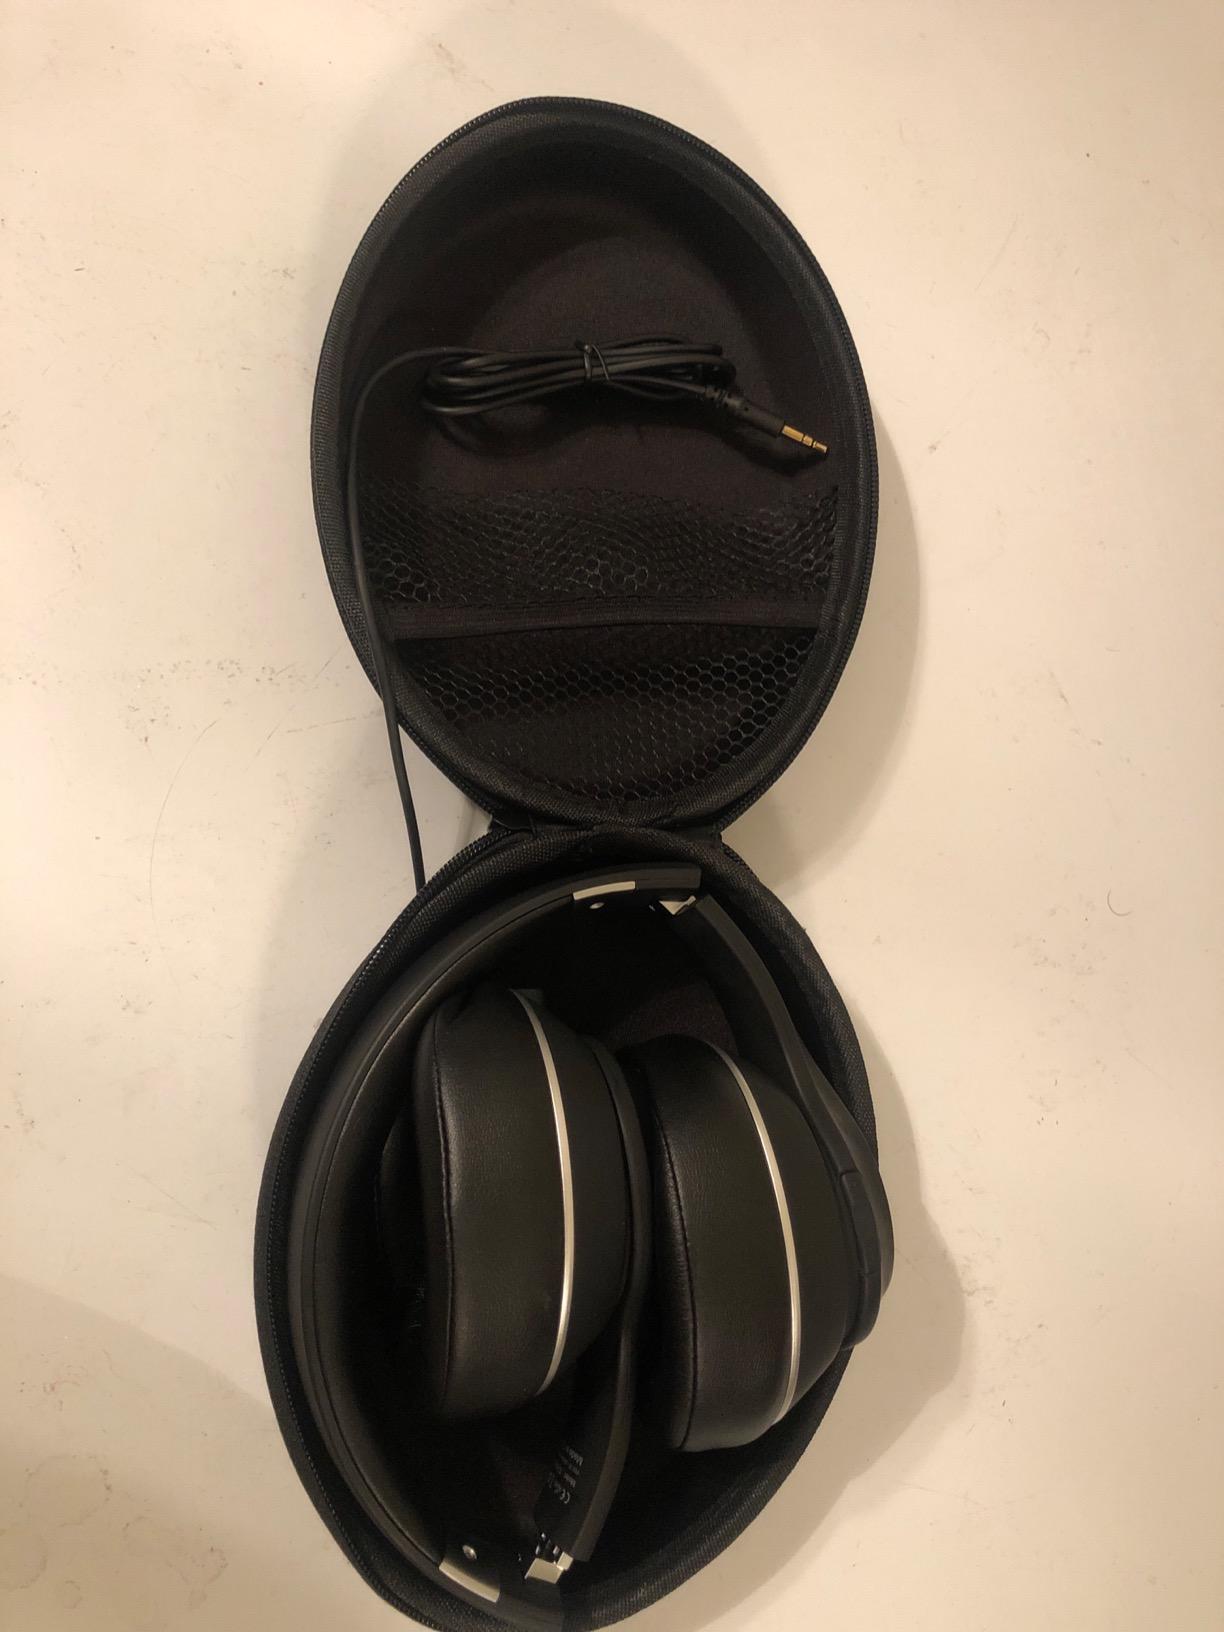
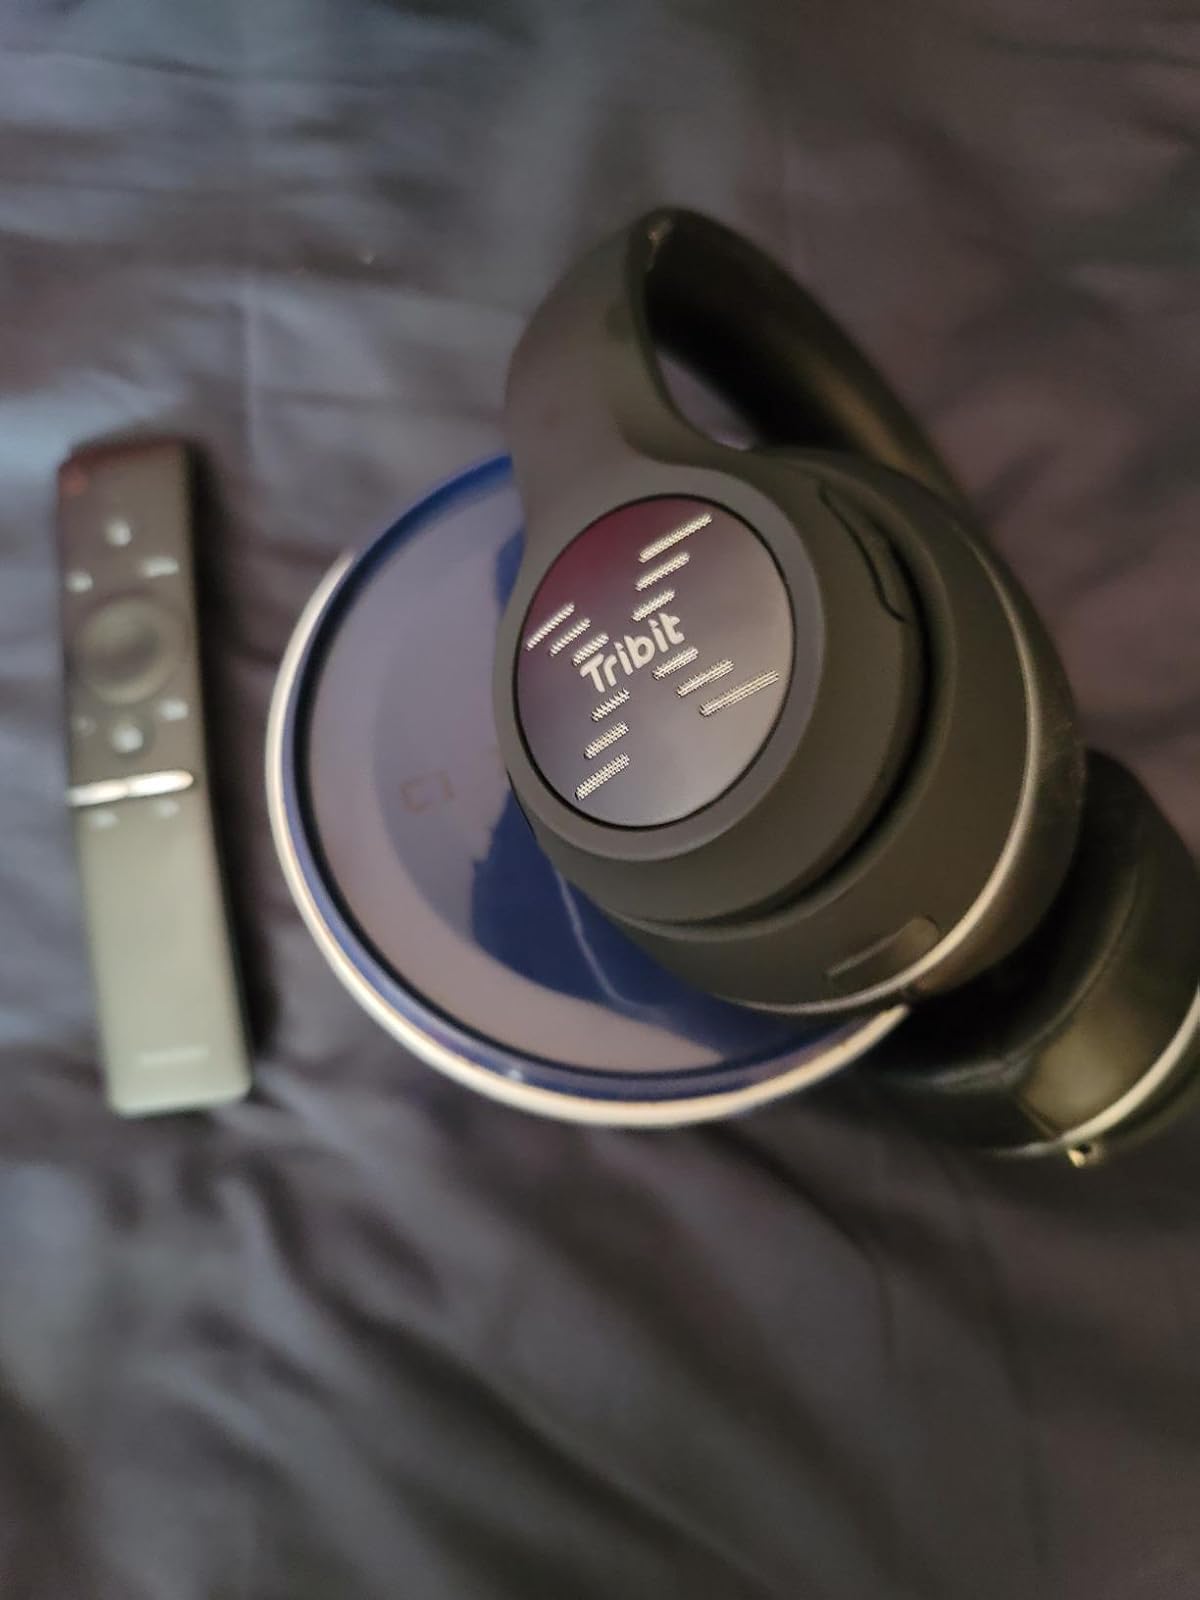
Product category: headphones
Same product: yes